Jello Biafra

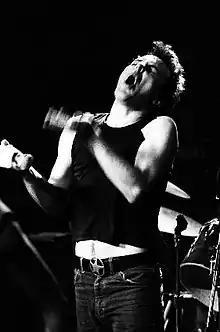
Biafra performing with the Dead Kennedys

In June 1978, Boucher responded to an advertisement placed in a store by guitarist East Bay Ray, stating "guitarist wants to form punk band", and together they formed the Dead Kennedys. He began performing with the band under the stage name Occupant, but soon began to use the stage name Jello Biafra, a combination of the brand name Jell-O and the short-lived African state of Biafra.